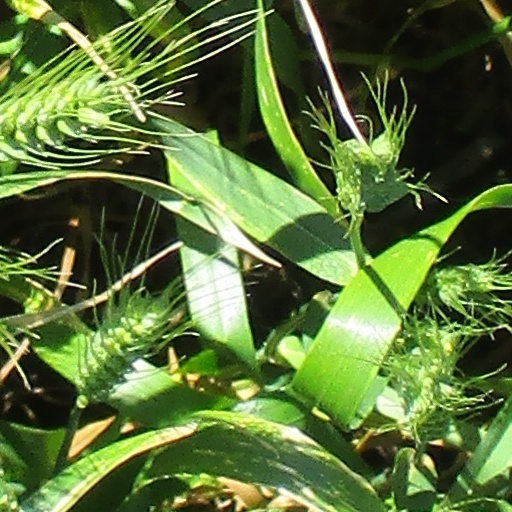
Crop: wheat